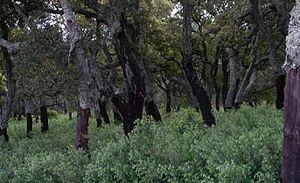
Chênaie dans le massif des Maures (Var, France) - Auteurs Jodelet / Lépinay
La réserve naturelle nationale de la plaine des Maures est une réserve naturelle nationale située en région Provence-Alpes-Côte d'Azur dans le département du Var. La réserve naturelle a été créée en 2009 et occupe une surface de 5 276 ha au nord du massif des Maures. Elle constitue le noyau provençal le plus important pour la tortue d'Hermann.
Le massif des Maures est une petite chaîne de montagne du sud de la France, située dans le département du Var, entre Hyères et Fréjus. Son point culminant, le signal de la Sauvette, atteint 776 m.
La forêt secondaire, par opposition à la forêt primaire, est une forêt qui a repoussé, en une ou plusieurs phases après avoir été détruite ou exploitée par l'homme par des coupes rases ou avec des impacts plus discrets mais significatifs pour les essences ou la structure forestières. Selon l'objectif de production sylvicole, ces forêts sont établies par deux types de régénération provoquée, la régénération naturelle et la régénération artificielle.